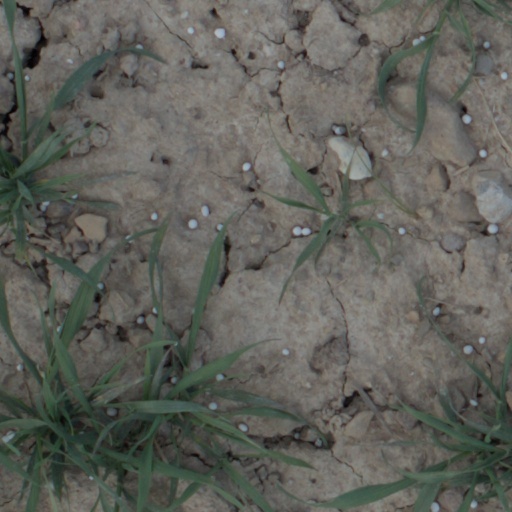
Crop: wheat